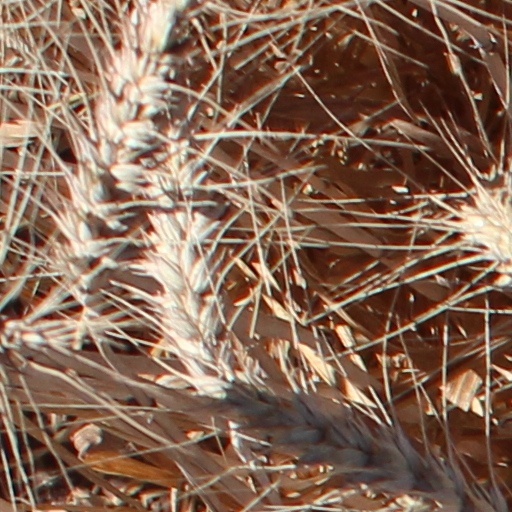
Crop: wheat